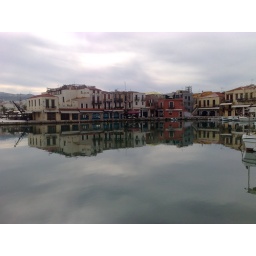
rethimno in water mirror